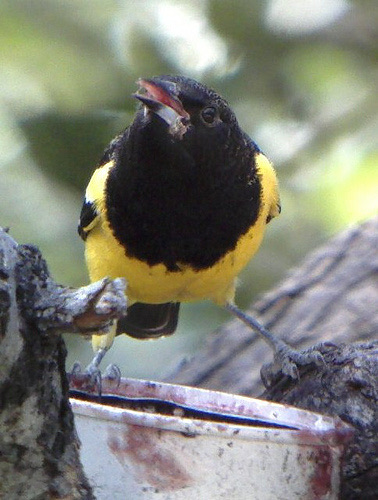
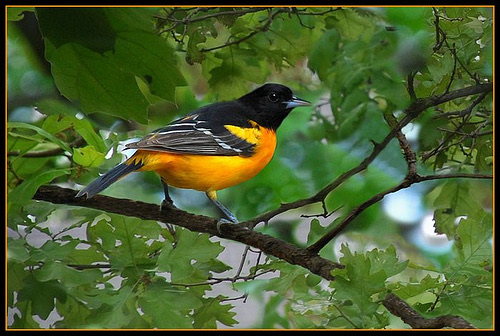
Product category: misc
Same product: yes